Gamergate

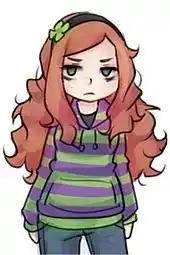
4chan users designed the character Vivian James to be used in the winning entry of TFYC's game design competition; her striped sweatshirt is a reference to a visual rape joke that became a viral 4chan meme.

Early in the controversy, posters on 4chan focused on donating to a group called The Fine Young Capitalists (TFYC), which had been embroiled in a dispute with Quinn over a women-only game development contest that Quinn had organized. TFYC sponsored a video game design contest for women in 2014. They were created by a partnership between Colombian media developer Autobótika and Canadian organization Empowered Up. It was founded with the goal of helping women and other underrepresented groups get involved in video game design. Its founder is Matthew Rappard, who is the only member who is publicly identified.